1957 Cebu Douglas C-47 crash

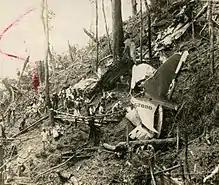
Wreckage at the crash site on Mount Manunggal, Cebu

On March 17, 1957, a Douglas C-47 Skytrain transport aircraft crashed on the slopes of Mount Manunggal on the island of Cebu, Philippines, killing 25 of the aircraft's 26 occupants, including the incumbent president of the Philippines, Ramon Magsaysay. Several high-ranking Philippine government officials, military officials, and journalists were also among the dead. The sole survivor was a reporter for the "Philippine Herald", Nestor Mata.